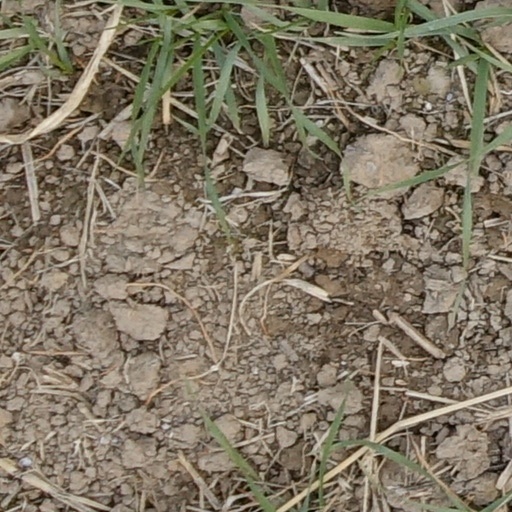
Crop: wheat